Flemish Movement

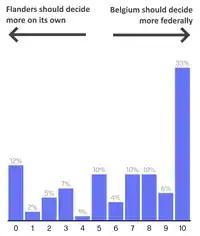

In June 2006 a poll published by VRT found that 40% percent of respondents support Flemish independence.